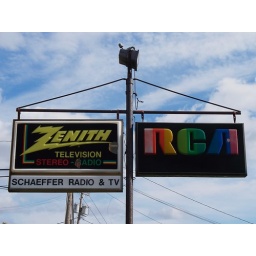
Zenith and RCA signs for Schaeffer Radio &amp;amp; TV in Sebring, Ohio.